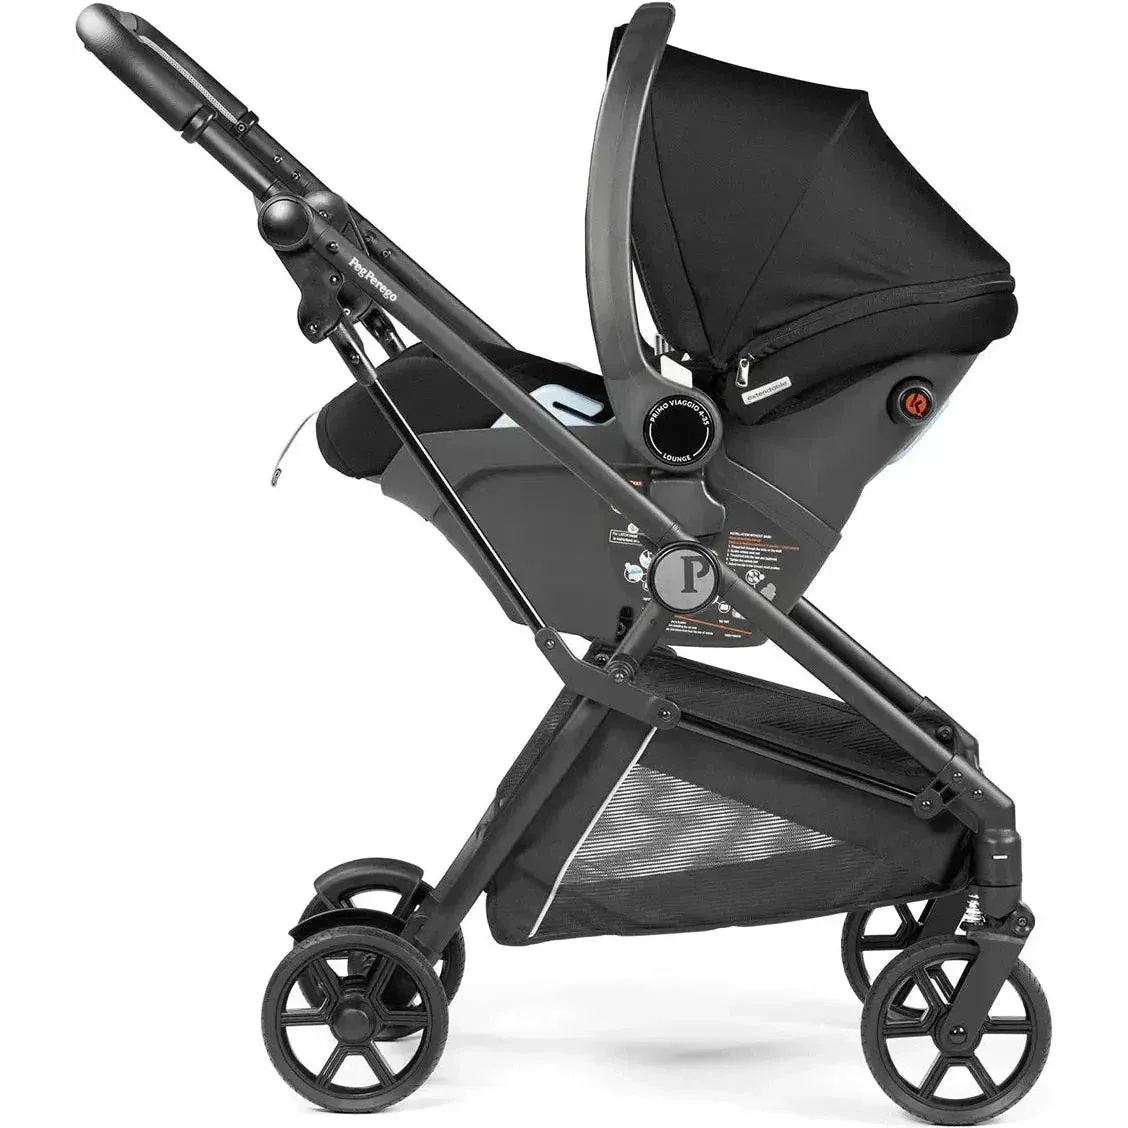
PEG Primo Viaggio Lounge Infant Car Seat on Wheels
Snap and go. The Lounge on Wheels combines both comfort and maneuverability for both baby and parent. The lightweight and compact chassis folds with one hand and fits comfortably in most cars. Primo Viaggio Lounge can easily attach to the chassis, allowing your baby to recline into the most comfortable position. Upgrade your Lounge on Wheels with a reversible seat and bassinet (both sold separately). MADE IN ITALY Our team of Peg Perego experts in Italy performs every step in the process from concept to creation. PREMIUM BASE Base includes a built-in Anti-Rebound Bar and 10 position metal load leg. These features work together to increase stability and significantly reduce the risk of injury in case of an accident. COMFORT RECLINE Comfort Recline function allows the backrest to recline into 3 positions and the leg rest to extend when used on a stroller. ADJUSTABLE HARNESS Easily adjusts to six different harness height positions with no re-threading required. ENHANCED SIDE IMPACT PROTECTION Kinetic Pods help to move forces away from your baby in case of a side collision. The EPS & EPP foams provide increased protection and comfort throughout the shell and headrest. EXTENDABLE PAGODA HOOD(UPF 50+) The Large extendable pagoda hood protects your baby from the sun and wind. The hood is also height-adjustable and follows the child’s growth. ADJUSTABLE COMFORTABLE HANDLE Steering agility is guaranteed, even with just one hand. The eco-leather handlebar ensures utmost comfort. Our handlebar adjusts to multiple heights, providing additional comfort and ease. TOP QUALITY WHEELS The soft-ride wheels, rear shock absorbers and visible springs and ball bearings ensure agile steering on all terrain. Our wheels have high visibility finishes including reflexive trim, ideal for early morning or evening walks. The user-friendly brake system is easily accessible with one-foot operation. ROOMY REINFORCED BASKET The large, easy-to-access basket has a reinforced rigid bottom allowing heavy loads. High-visibility finishes, including reflective trim, make early morning and evening walks safer than ever.
Brand: PEG
Category: Baby & Toddler > Baby Transport > Baby & Toddler Car Seats > Car Seat Strollers